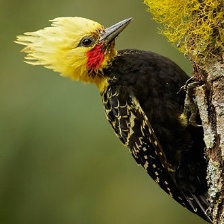
Species: BLONDE CRESTED WOODPECKER
Scientific name: CELEUS FLAVESCENS